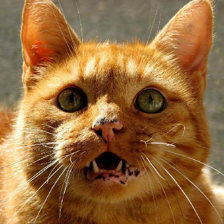
Label: animals